E. du Perron

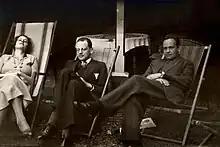
Elisabeth de Roos, Menno ter Braak and Du Perron in Spa, 1932

Du Perron fathered a child with Simone Sechez, his mother's maid, and married her in 1928. Not long after this he met Dutch critic Menno ter Braak. In what was perhaps the most fruitful collaboration in the history of modern Dutch literature, Ter Braak and Du Perron founded the literary magazine "Forum", which - though it lasted for only four years - to this day exerts its influence as the most important literary voice of the country.